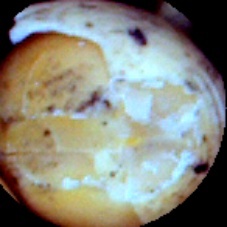
Label: Broken